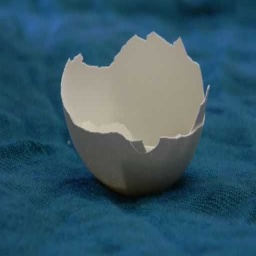
Label: eggshells